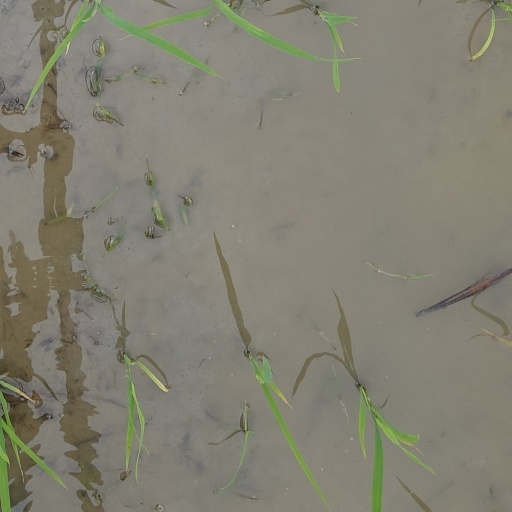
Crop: rice